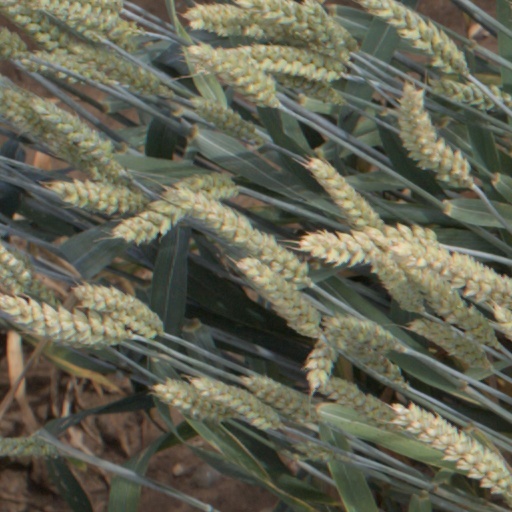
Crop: wheat